Luiz Heitor Corrêa de Azevedo

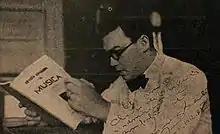
Luiz Heitor Corrêa de Azevedo, first editor of "Revista Brasileira de Musicologia"

Luiz Heitor Corrêa de Azevedo (13 December 1905 – 10 November 1992) was a Brazilian journalist, musicologist and folklorist.